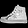
Label: Sneaker